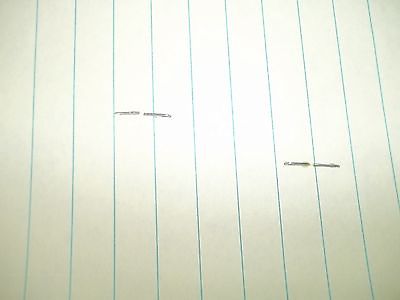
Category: stapler